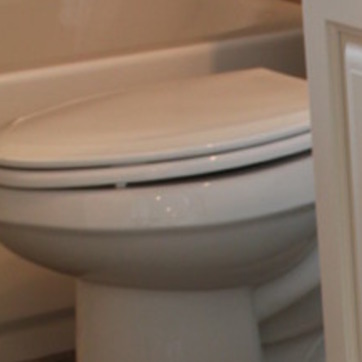
Material: ceramic